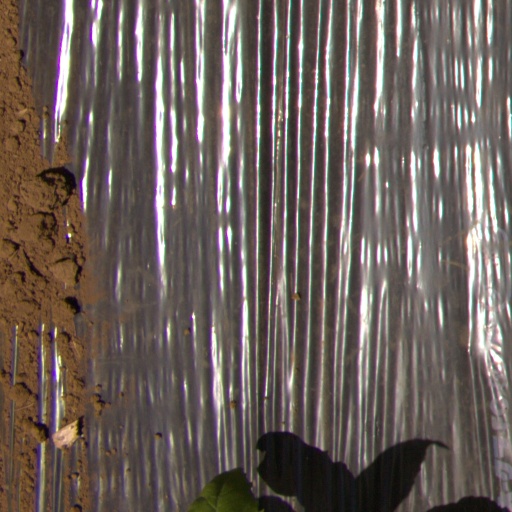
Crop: Jerusalem artichoke